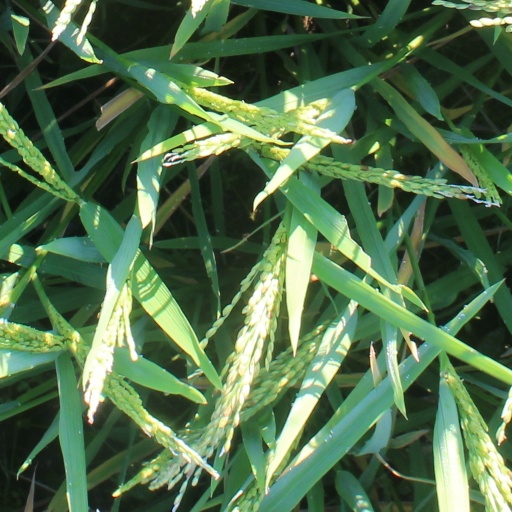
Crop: rice